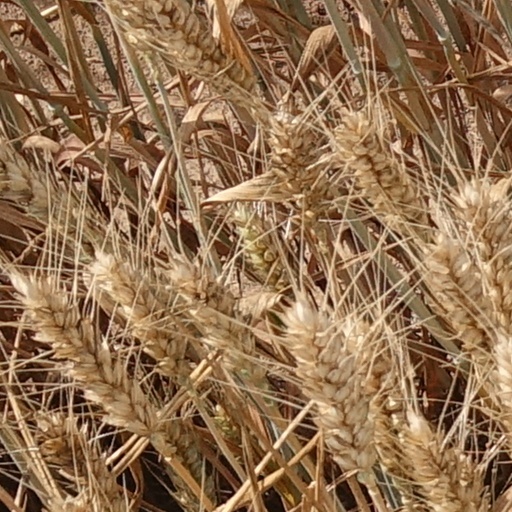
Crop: wheat